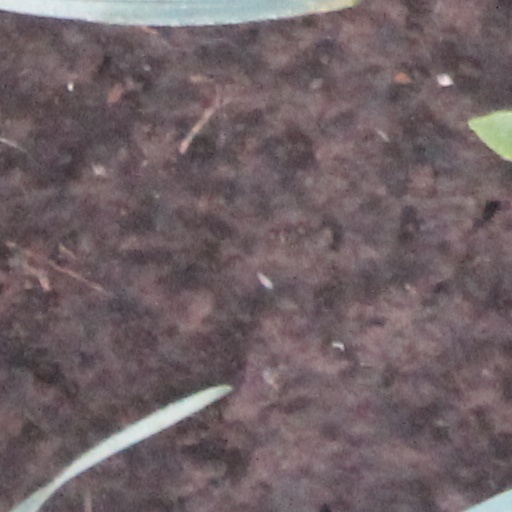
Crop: wheat